Osella PA21

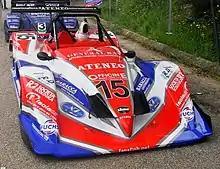
Osella PA21 EVO

The Osella PA21 is a series of Group CN sports prototype race cars, developed and built by Italian manufacturer Osella. The cars mostly compete in hillclimb races, trials, and events. They are commonly powered by, and designed to be equipped with either a naturally-aspirated Honda "K20" engine, producing in excess of , or a motorcycle engine, in the displacement range of , such as a Suzuki Hayabusa, or an S1000RR motor.